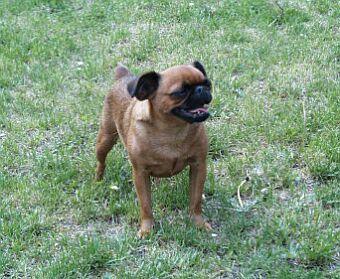
Brabancon_griffon